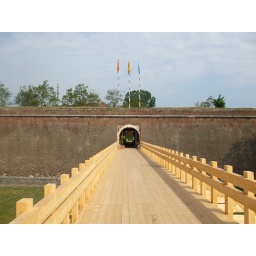
Alba Iulia, a wooden bridge over the gap between fortification layers.